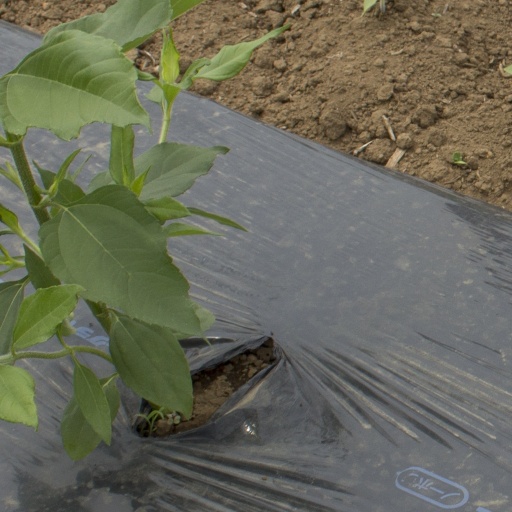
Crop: Jerusalem artichoke